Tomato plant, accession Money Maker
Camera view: tilt-top (135 deg); turntable rotation: 240 degrees
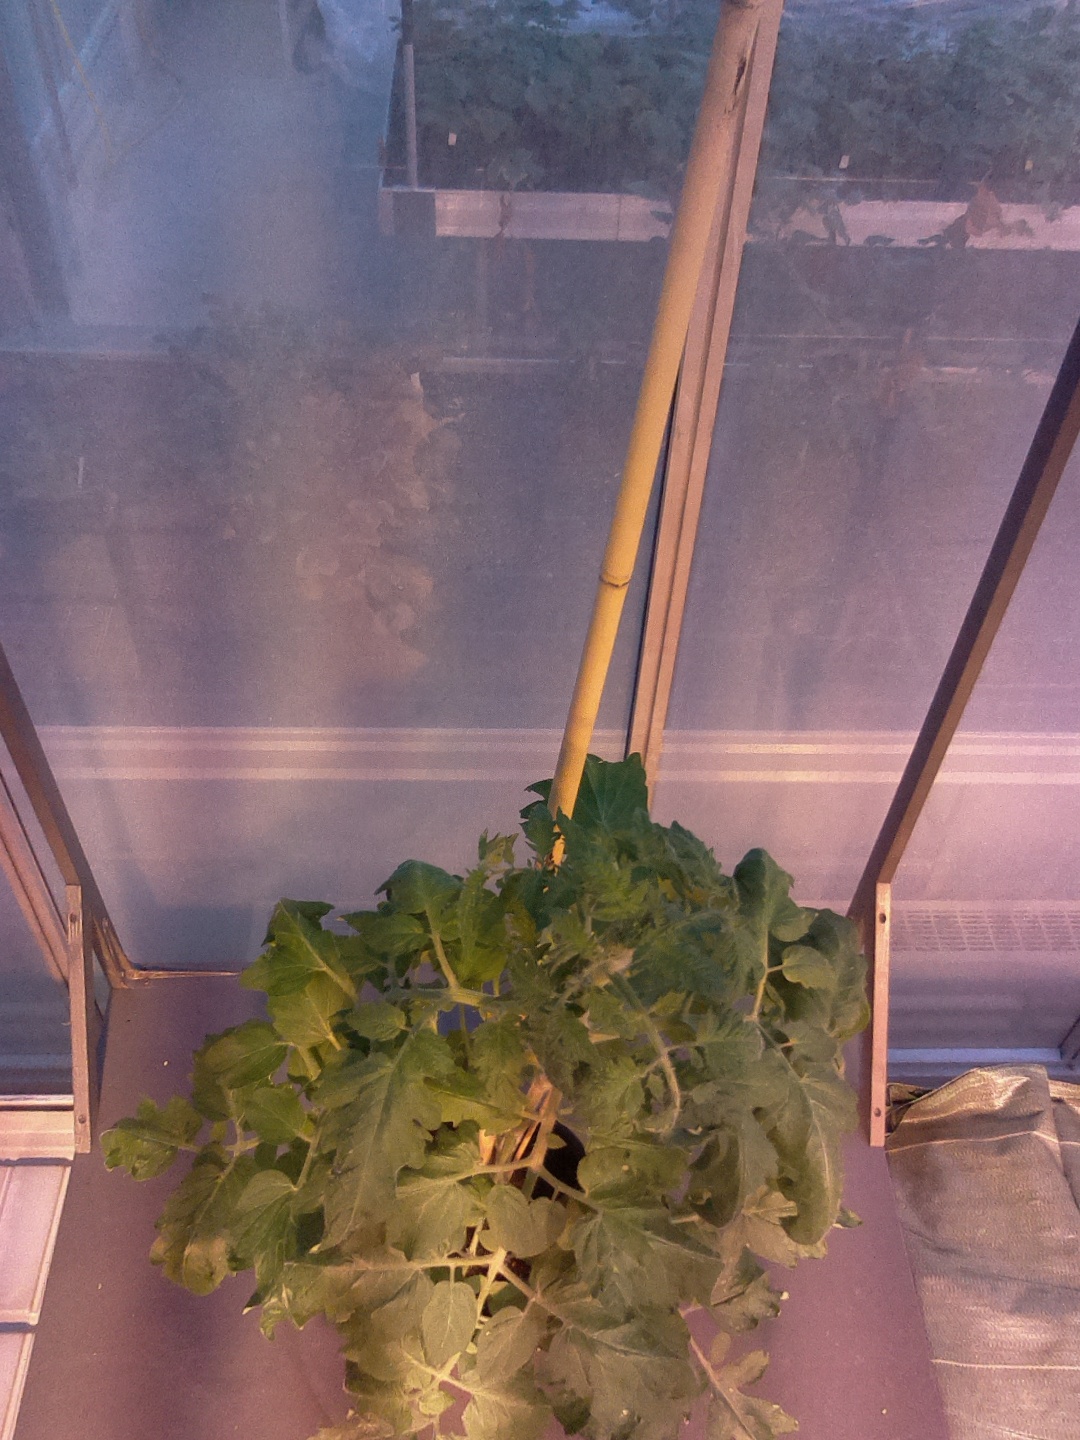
BBCH growth stage 63: 30%-40% of flowers open